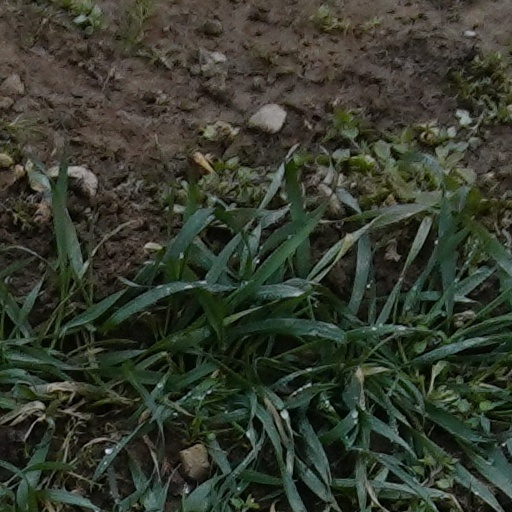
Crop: wheat